Cavaco Silva's Cabinets (1985–1995)

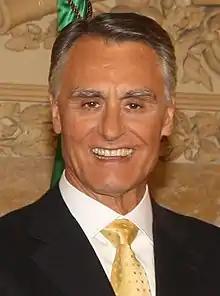
Cavaco Silva in 2007. He was Prime Minister of Portugal from 1985 to 1995 and President from 2006 to 2016.

Aníbal Cavaco Silva served as Prime Minister of Portugal from November 1985 to October 1995. He became prime minister after serving as president of the Conservative Social Democratic Party (PSD) since May 1985. For almost all of his 10 years as prime minister, Cavaco Silva ruled in cohabitation with President Mário Soares (which came from the centre-left Socialist Party). The 10-year period during which Cavaco Silva led the government is often dubbed "Cavaquismo" in Portuguese, which could be translated as "Cavacoism" .